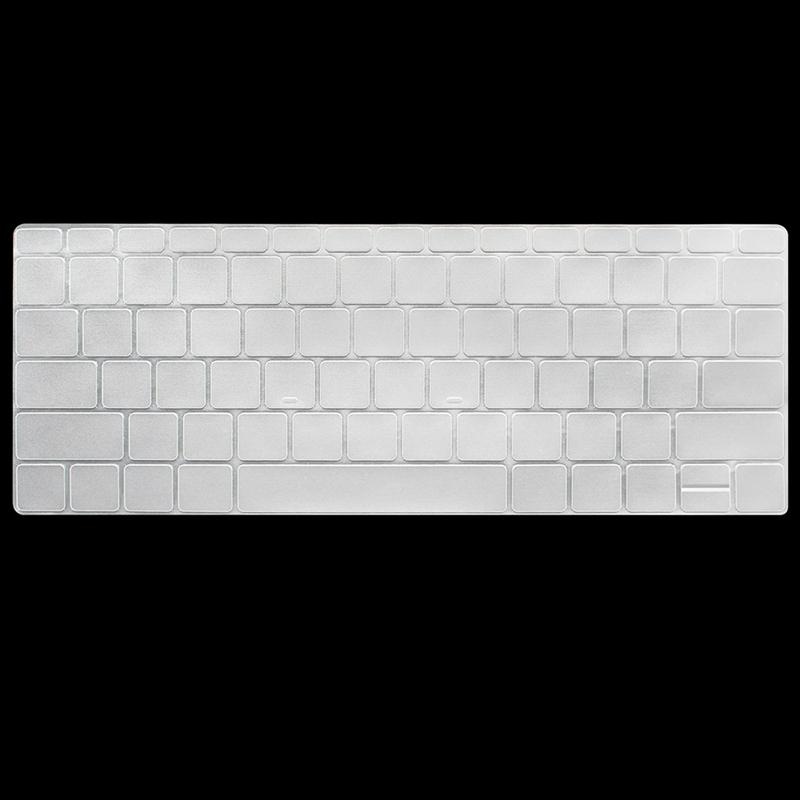
siliconen transparen toetsenbord cover voor laptop 12.5 inch 13.3 inch 15.6 inch notebook pro
Brand: 123Materialen.com
Specificaties: Materiaal: S ilicone Kleur: Transparen Toepasselijk toetsenbord: 12,5 / 13,3 / 15,6 inch Pakket inbegrepen: 1 x klavier in het toetsenbord VRIENDELIJKE KENNISGEVING: 1. Houd er rekening mee dat 1-3 mm verschilt als gevolg van handmatige meting. 2. Vanwege de verschillende weergave en ander licht, kan de foto niet de werkelijke kleur van het item weerspiegelen, bedankt voor uw begrip.
Category: Electronics > Electronics Accessories > Electronics Films & Shields > Keyboard Protectors